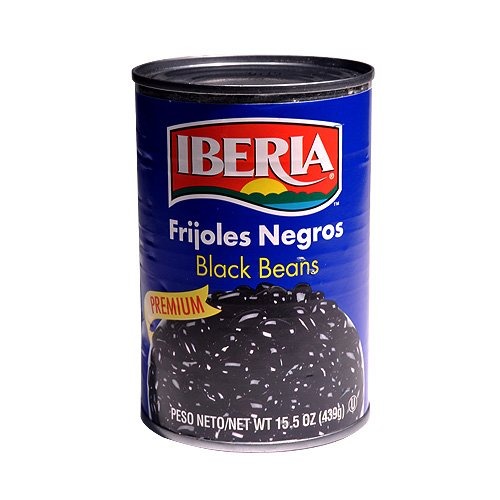
Item Name: Iberia Black Turtle Beans W/S 15.5 OZ
Bullet Point 1: Iberia Delicious Black Beans.
Bullet Point 2: Ideal to complete any of your dishes.
Product Description: Iberia Black Turtle Beans Premium 15.5oz 439g.Iberia black turtle beans are small kidney-shaped bean that is particularly rich and full flavor. It's a favorite in southern Mexico, South America and the Caribbean's. Great with rice and meat, particularly good in soups and casseroles. Also known as Turtle Soup Beans, Mexican Blacks and Frijoles Negros.
Value: 1.0
Unit: can

Price: 1.92